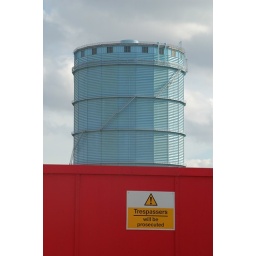
An important blue thing protected by a red fence